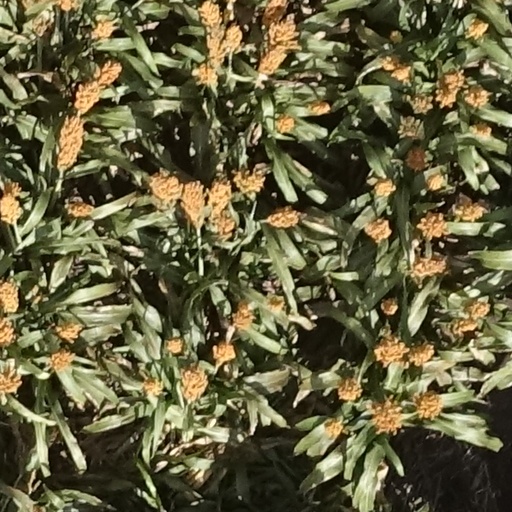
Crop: sorghum